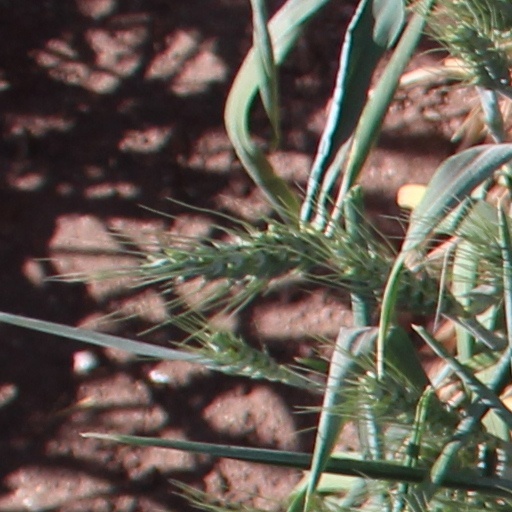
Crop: wheat